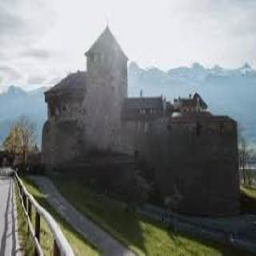
Vaduz Castle